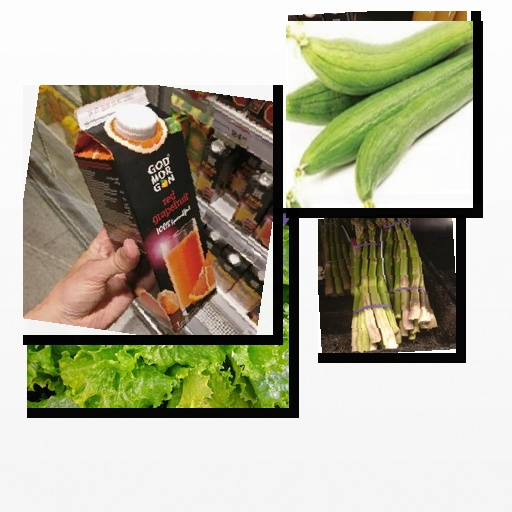
Food items: lettuce, red_grapefruit_juice, asparagus, grapefruit_juice, sponge_gourd